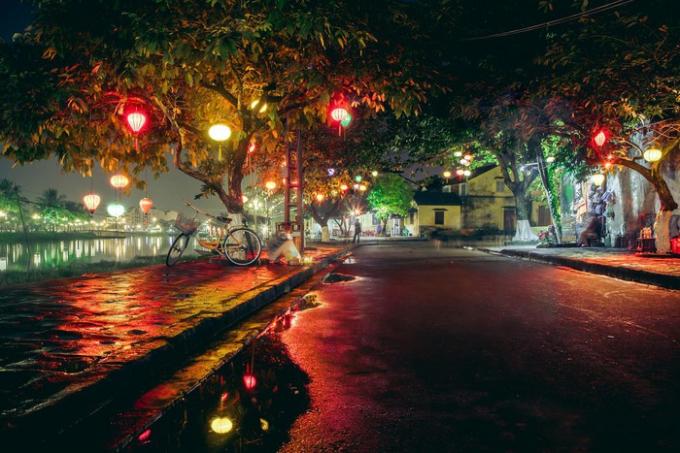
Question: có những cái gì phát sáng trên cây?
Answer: có những chiếc đèn lồng phát sáng trên cây